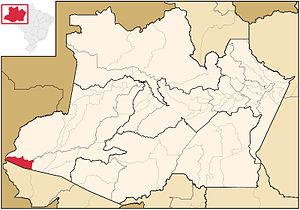
Guajará est une municipalité brésilienne de l'État d'Amazonas.
Liste des villes de l'État de l'Amazonas au Brésil qui compte 62 municipalités.